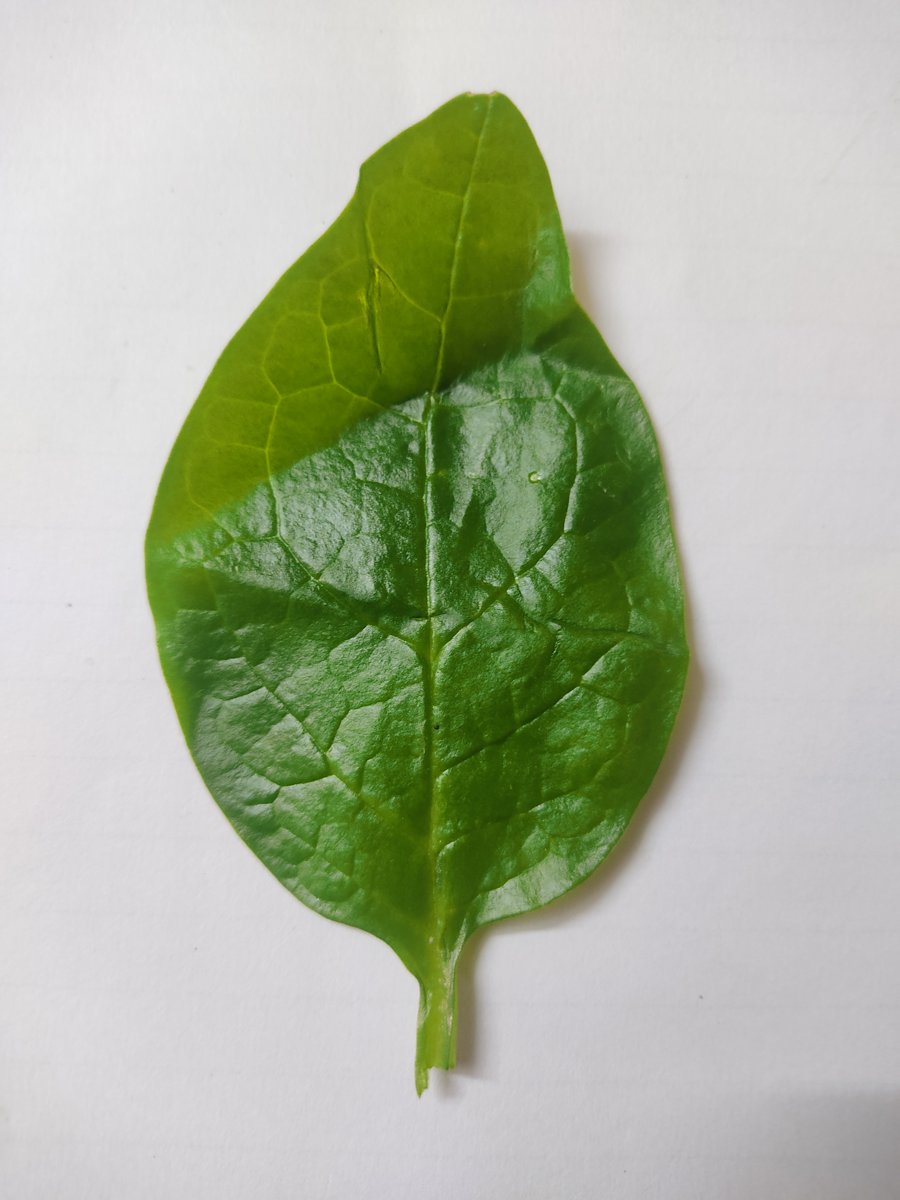
Label: Healthy-Leaf